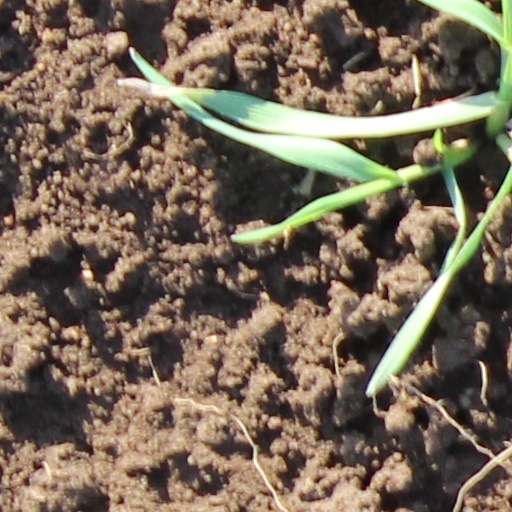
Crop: wheat